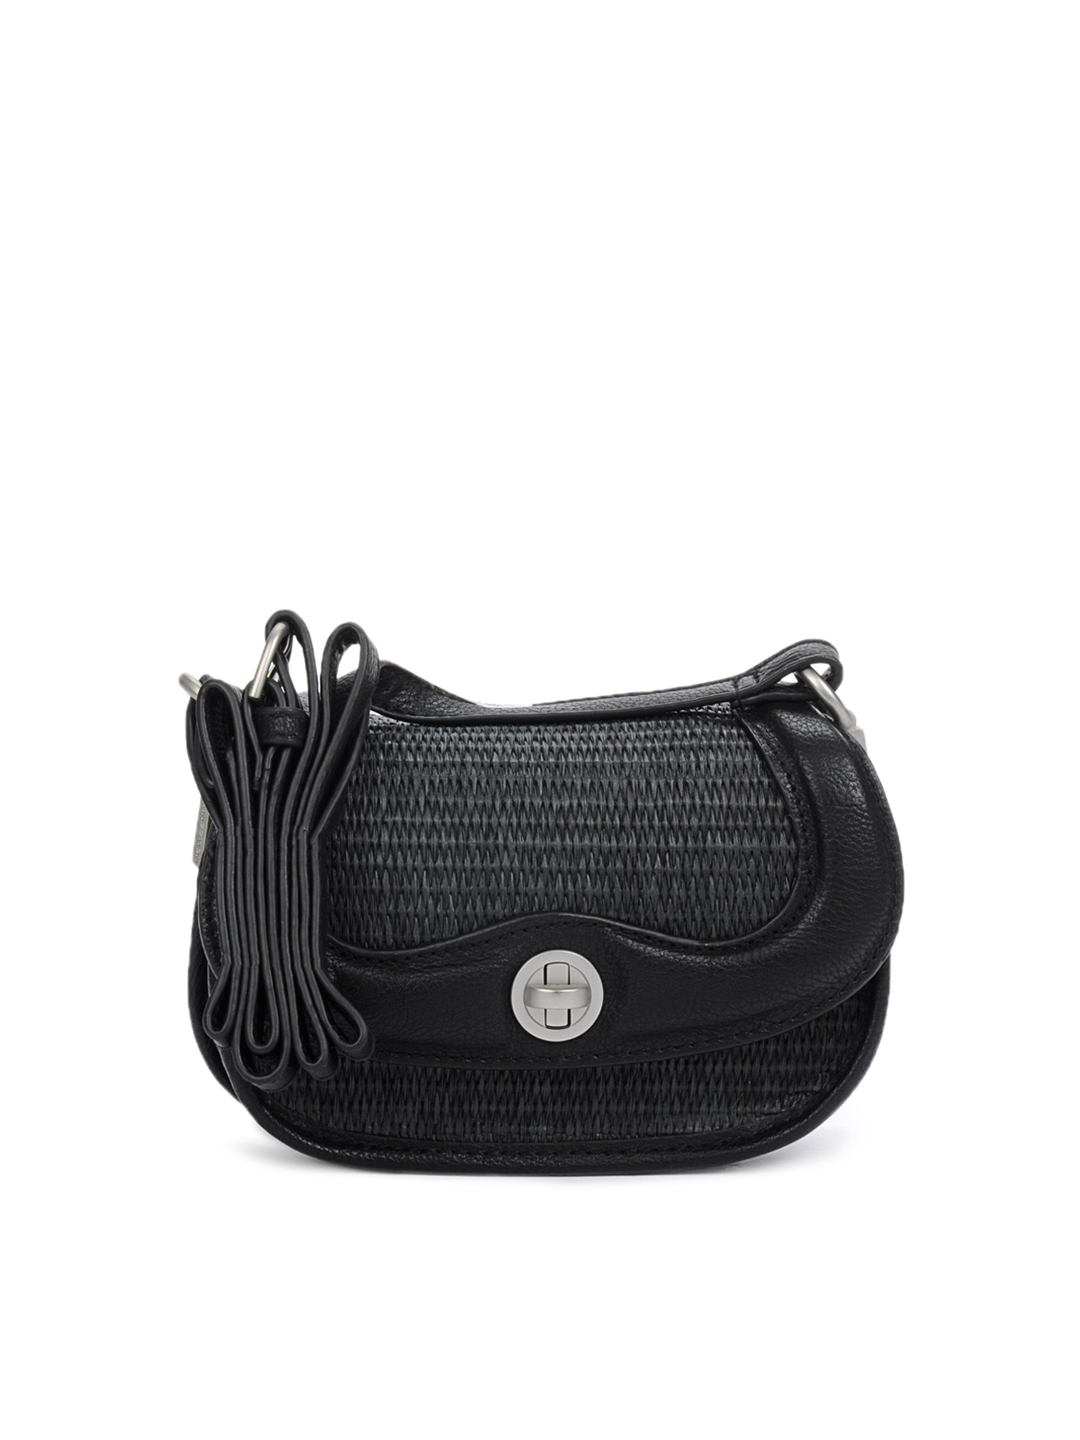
French Connection Women Black Sling Bag
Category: Accessories / Bags / Handbags
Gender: Women
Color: Black
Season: Summer 2012
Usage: Casual